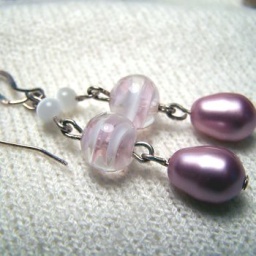
A vision in pink glass and sterling silver